Organizational structure of the United States Department of Defense

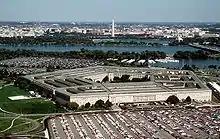
The Pentagon, headquarters of the United States Department of Defense

The United States Department of Defense (DoD) has a complex organizational structure. It includes the Army, Navy, the Marine Corps, Air Force, Space Force, the Unified combatant commands, U.S. elements of multinational commands (such as NATO and NORAD), as well as non-combat agencies such as the Defense Intelligence Agency and the National Security Agency. The DoD's annual budget was roughly US$496.1 billion in 2015. This figure is the base amount and does not include the $64.3 billion spent on "War/Non-War Supplementals". Including those items brings the total to $560.6 billion for 2015.